Sol–gel process

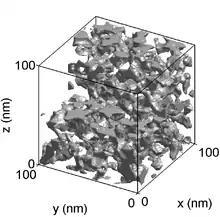
Nanostructure of a resorcinol-formaldehyde gel reconstructed from small-angle X-ray scattering. This type of disordered morphology is typical of many sol–gel materials.

If the liquid in a wet gel is removed under a supercritical condition, a highly porous and extremely low density material called aerogel is obtained. Drying the gel by means of low temperature treatments (25–100 °C), it is possible to obtain porous solid matrices called xerogels. In addition, a sol–gel process was developed in the 1950s for the production of radioactive powders of UO and ThO for nuclear fuels, without generation of large quantities of dust.